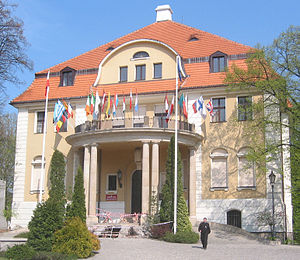
Robert Schweikerts palæ
Robert Schweikerts palæ ved Piotrkowska-gaden i Łódź
Robert Schweikerts palæ ligger ved Piotrkowska-gaden 262 i Łódź.